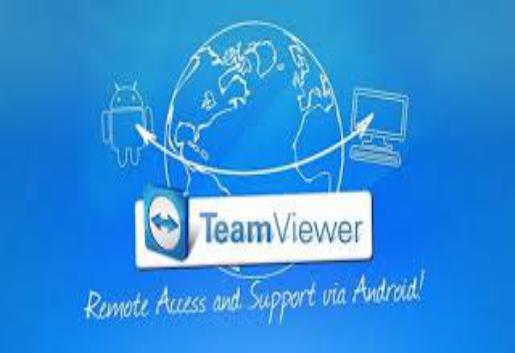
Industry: Others